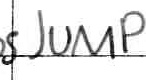
Label: jump